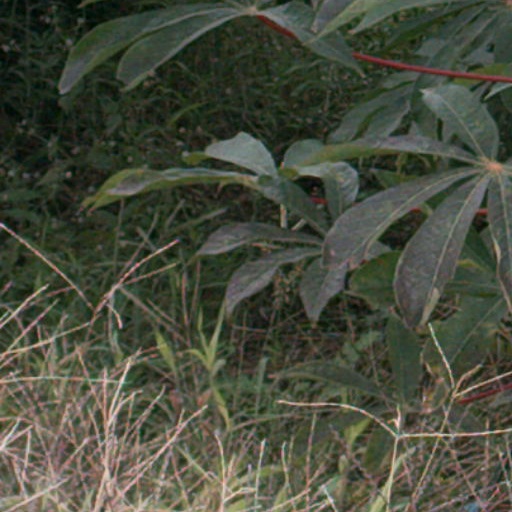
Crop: cassava